Berolina

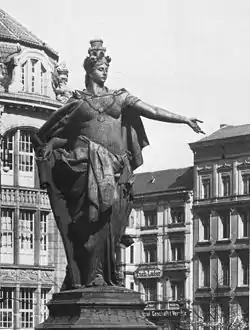
Berolina statue in Alexanderplatz,

Berolina is the female personification of Berlin and the allegorical female figure symbolizing the city. One of the best-known portraits of Berolina is the statue that once stood in Alexanderplatz.